Jordan Anderson Racing

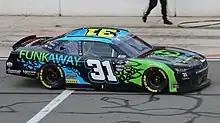
Parker Retzlaff in the No. 31 at Auto Club Speedway in 2023

It was announced that Parker Retzlaff will drive the No. 31 full time for the 2023 season. In the season-opener race at Daytona, Retzlaff earned a career-best 4th place finish.